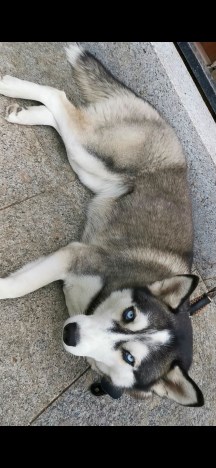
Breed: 1160-n000003-Siberian_husky